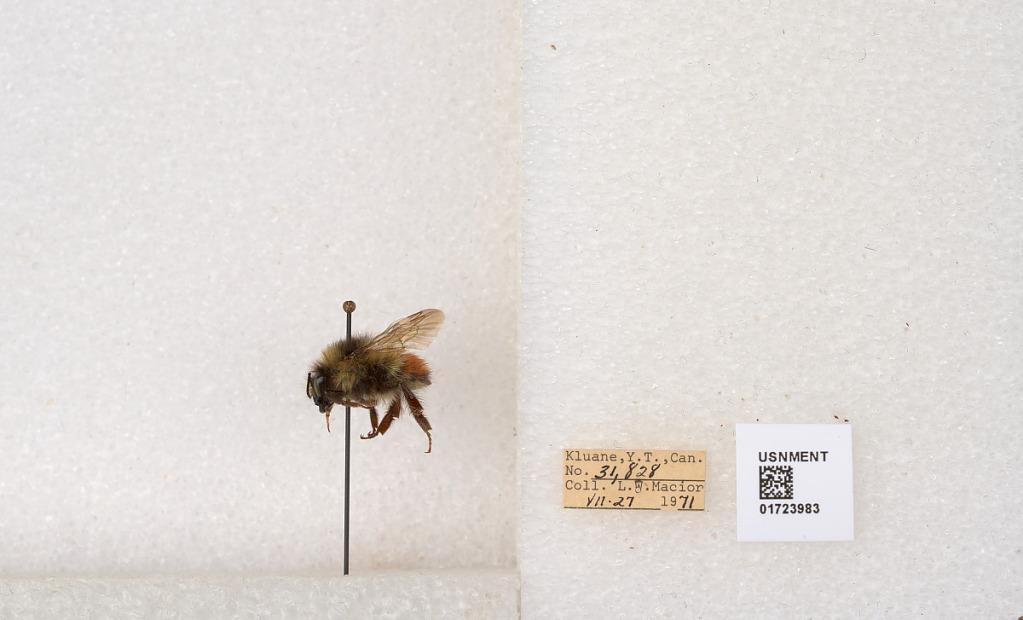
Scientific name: Bombus flavifrons Cresson
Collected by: L. Macior
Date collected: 1971-7-27
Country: Canada
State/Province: Yukon Territory
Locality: Kluane National Park and Reserve
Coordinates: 60.7493, -139.504